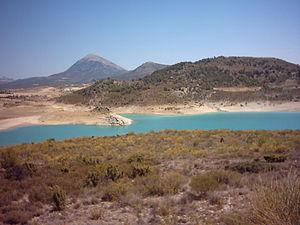
Le Guardal ou espagnol : Río Guardal est une rivière espagnole, dans la communauté autonome d'Andalousie, affluent du Guadiana Menor, donc un sous-affluent du fleuve Guadalquivir.